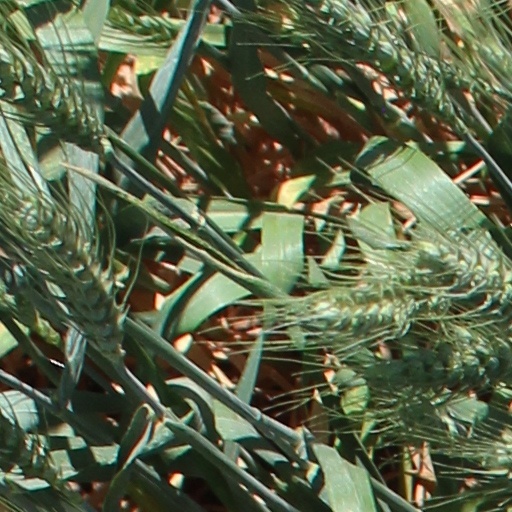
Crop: wheat